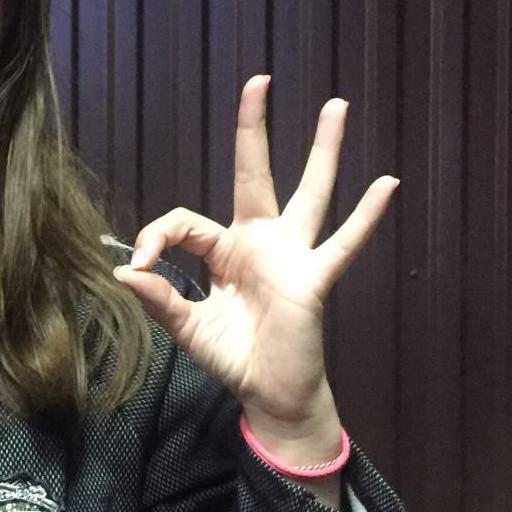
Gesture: ok